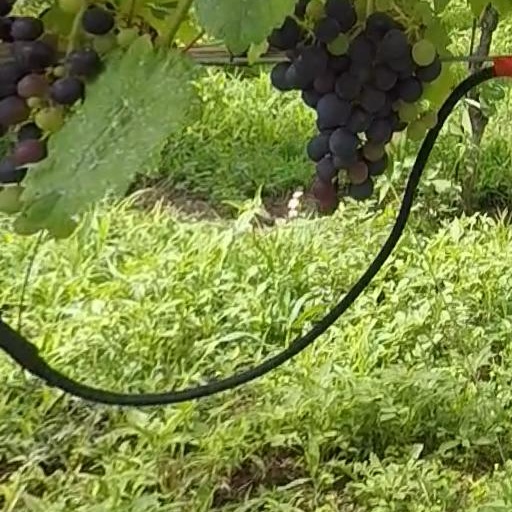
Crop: grape